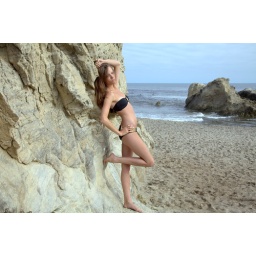
Photoshoot of a bikini swimsuit model goddess. Thin brunette in a black bikini! Long brown hair on a windy day.